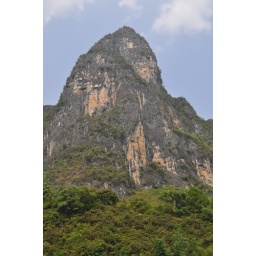
this is the start of a 6 hour boat ride down the li river in China on the slow boat.